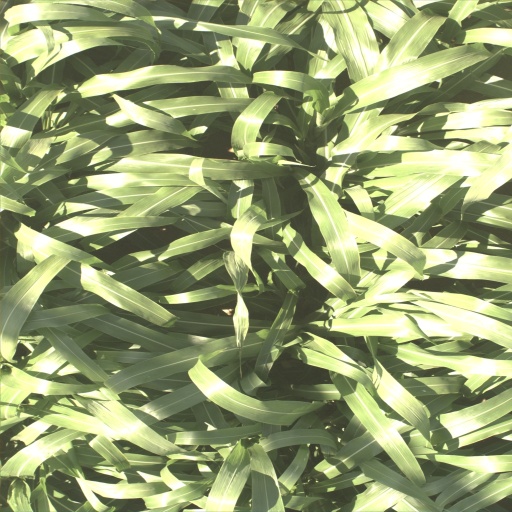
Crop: sorghum